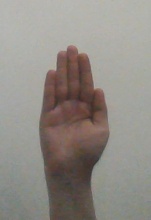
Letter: seen